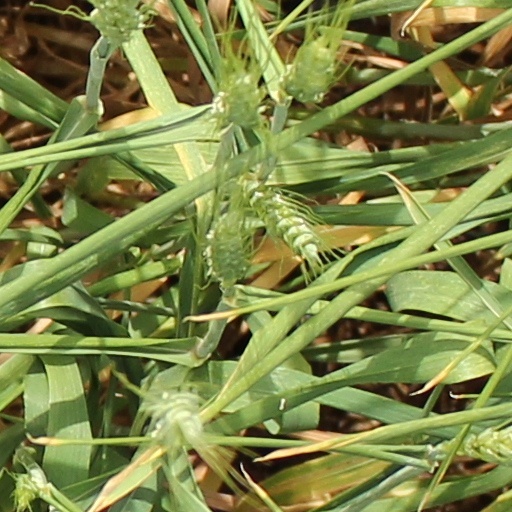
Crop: wheat